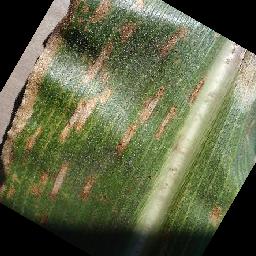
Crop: corn
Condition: (maize)_cercospora_spot_gray_spot